Santuario del Noce

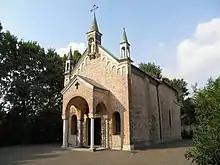
The Santuario del Noce

The Santuario del Noce (literally, "Sanctuary of the Walnut [Tree]") is a 15th-century Roman Catholic chapel or place of worship dedicated to Anthony of Padua in Camposampiero, Veneto, Italy.